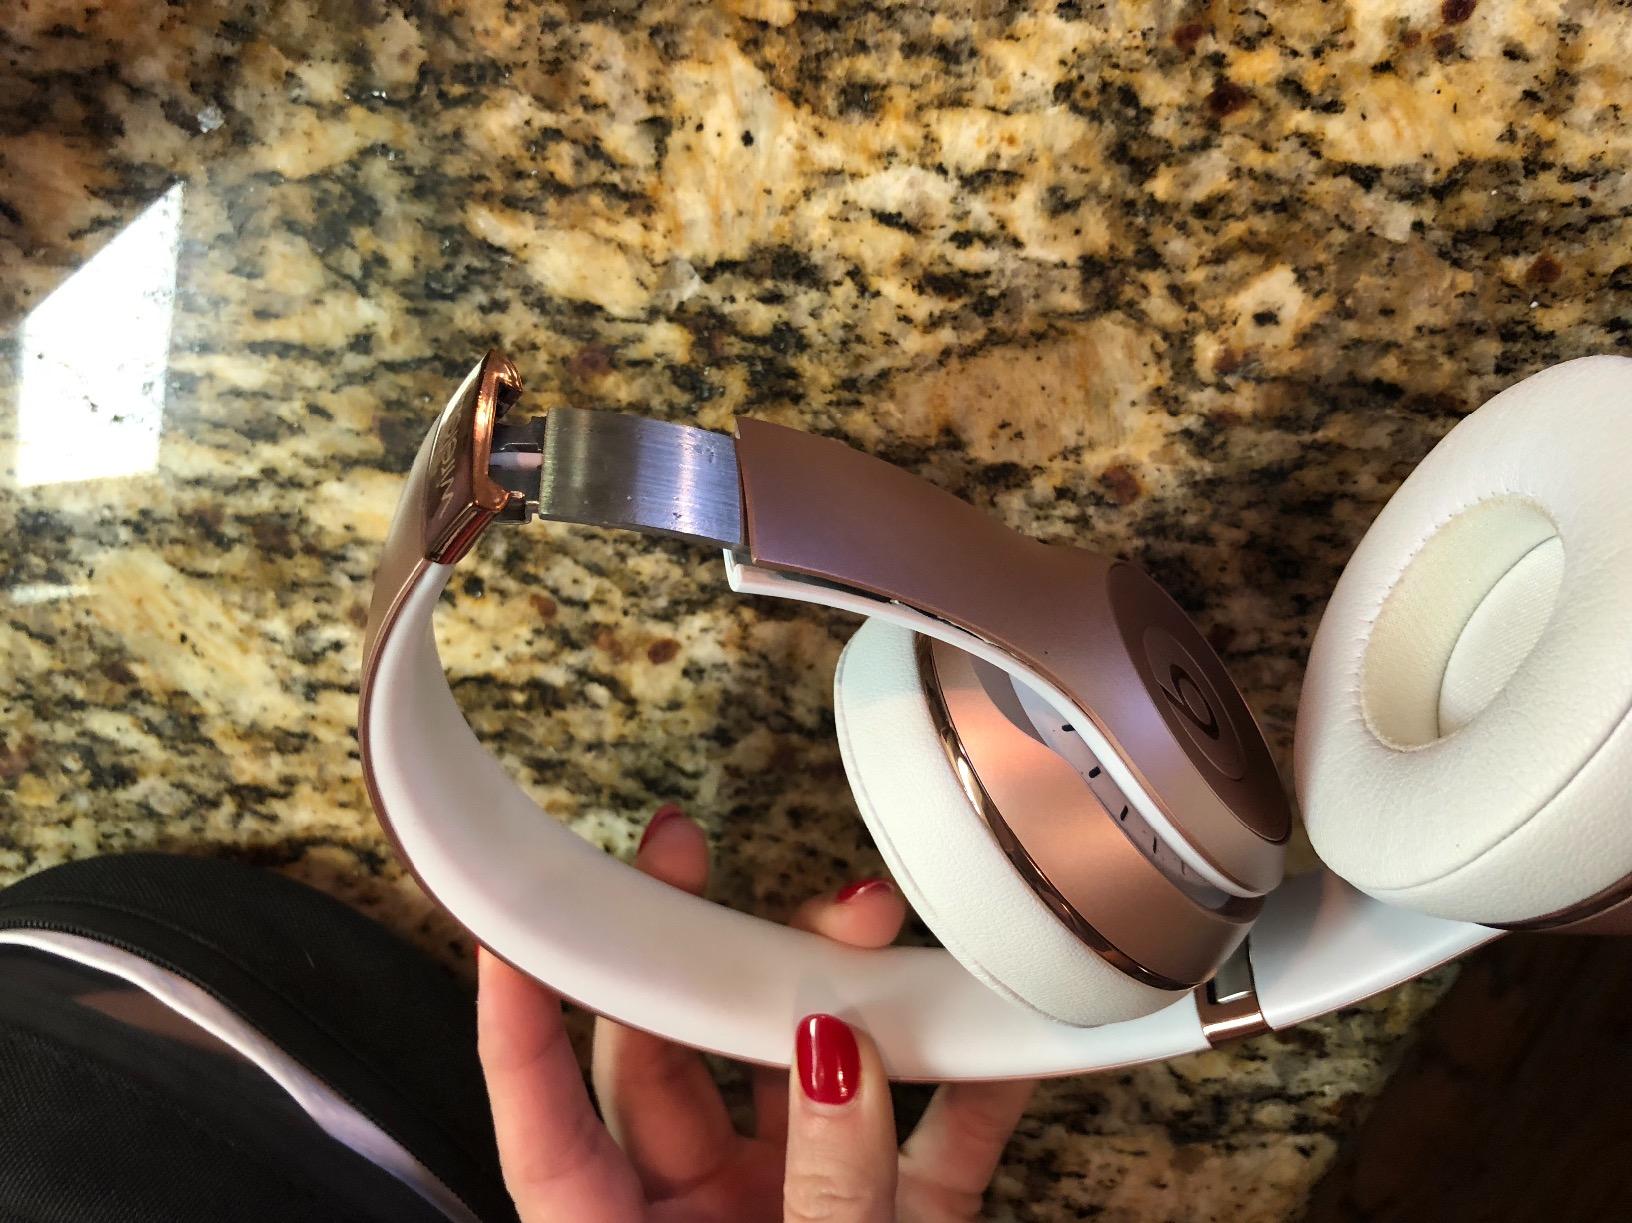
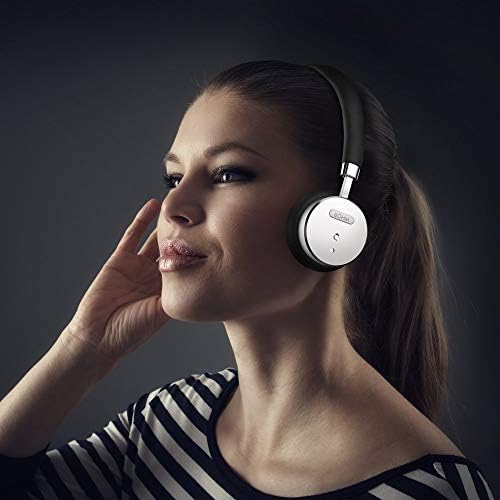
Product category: headphones
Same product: no